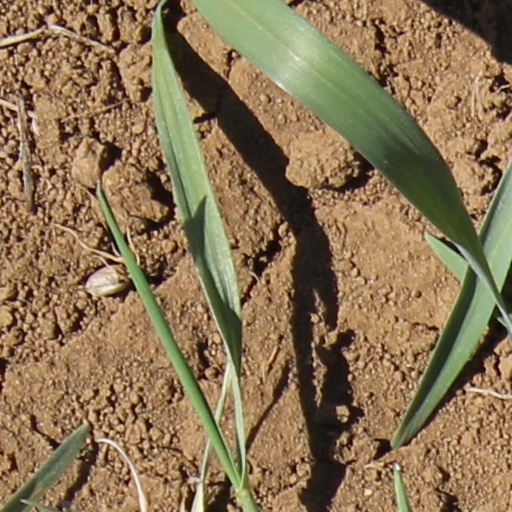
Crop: wheat